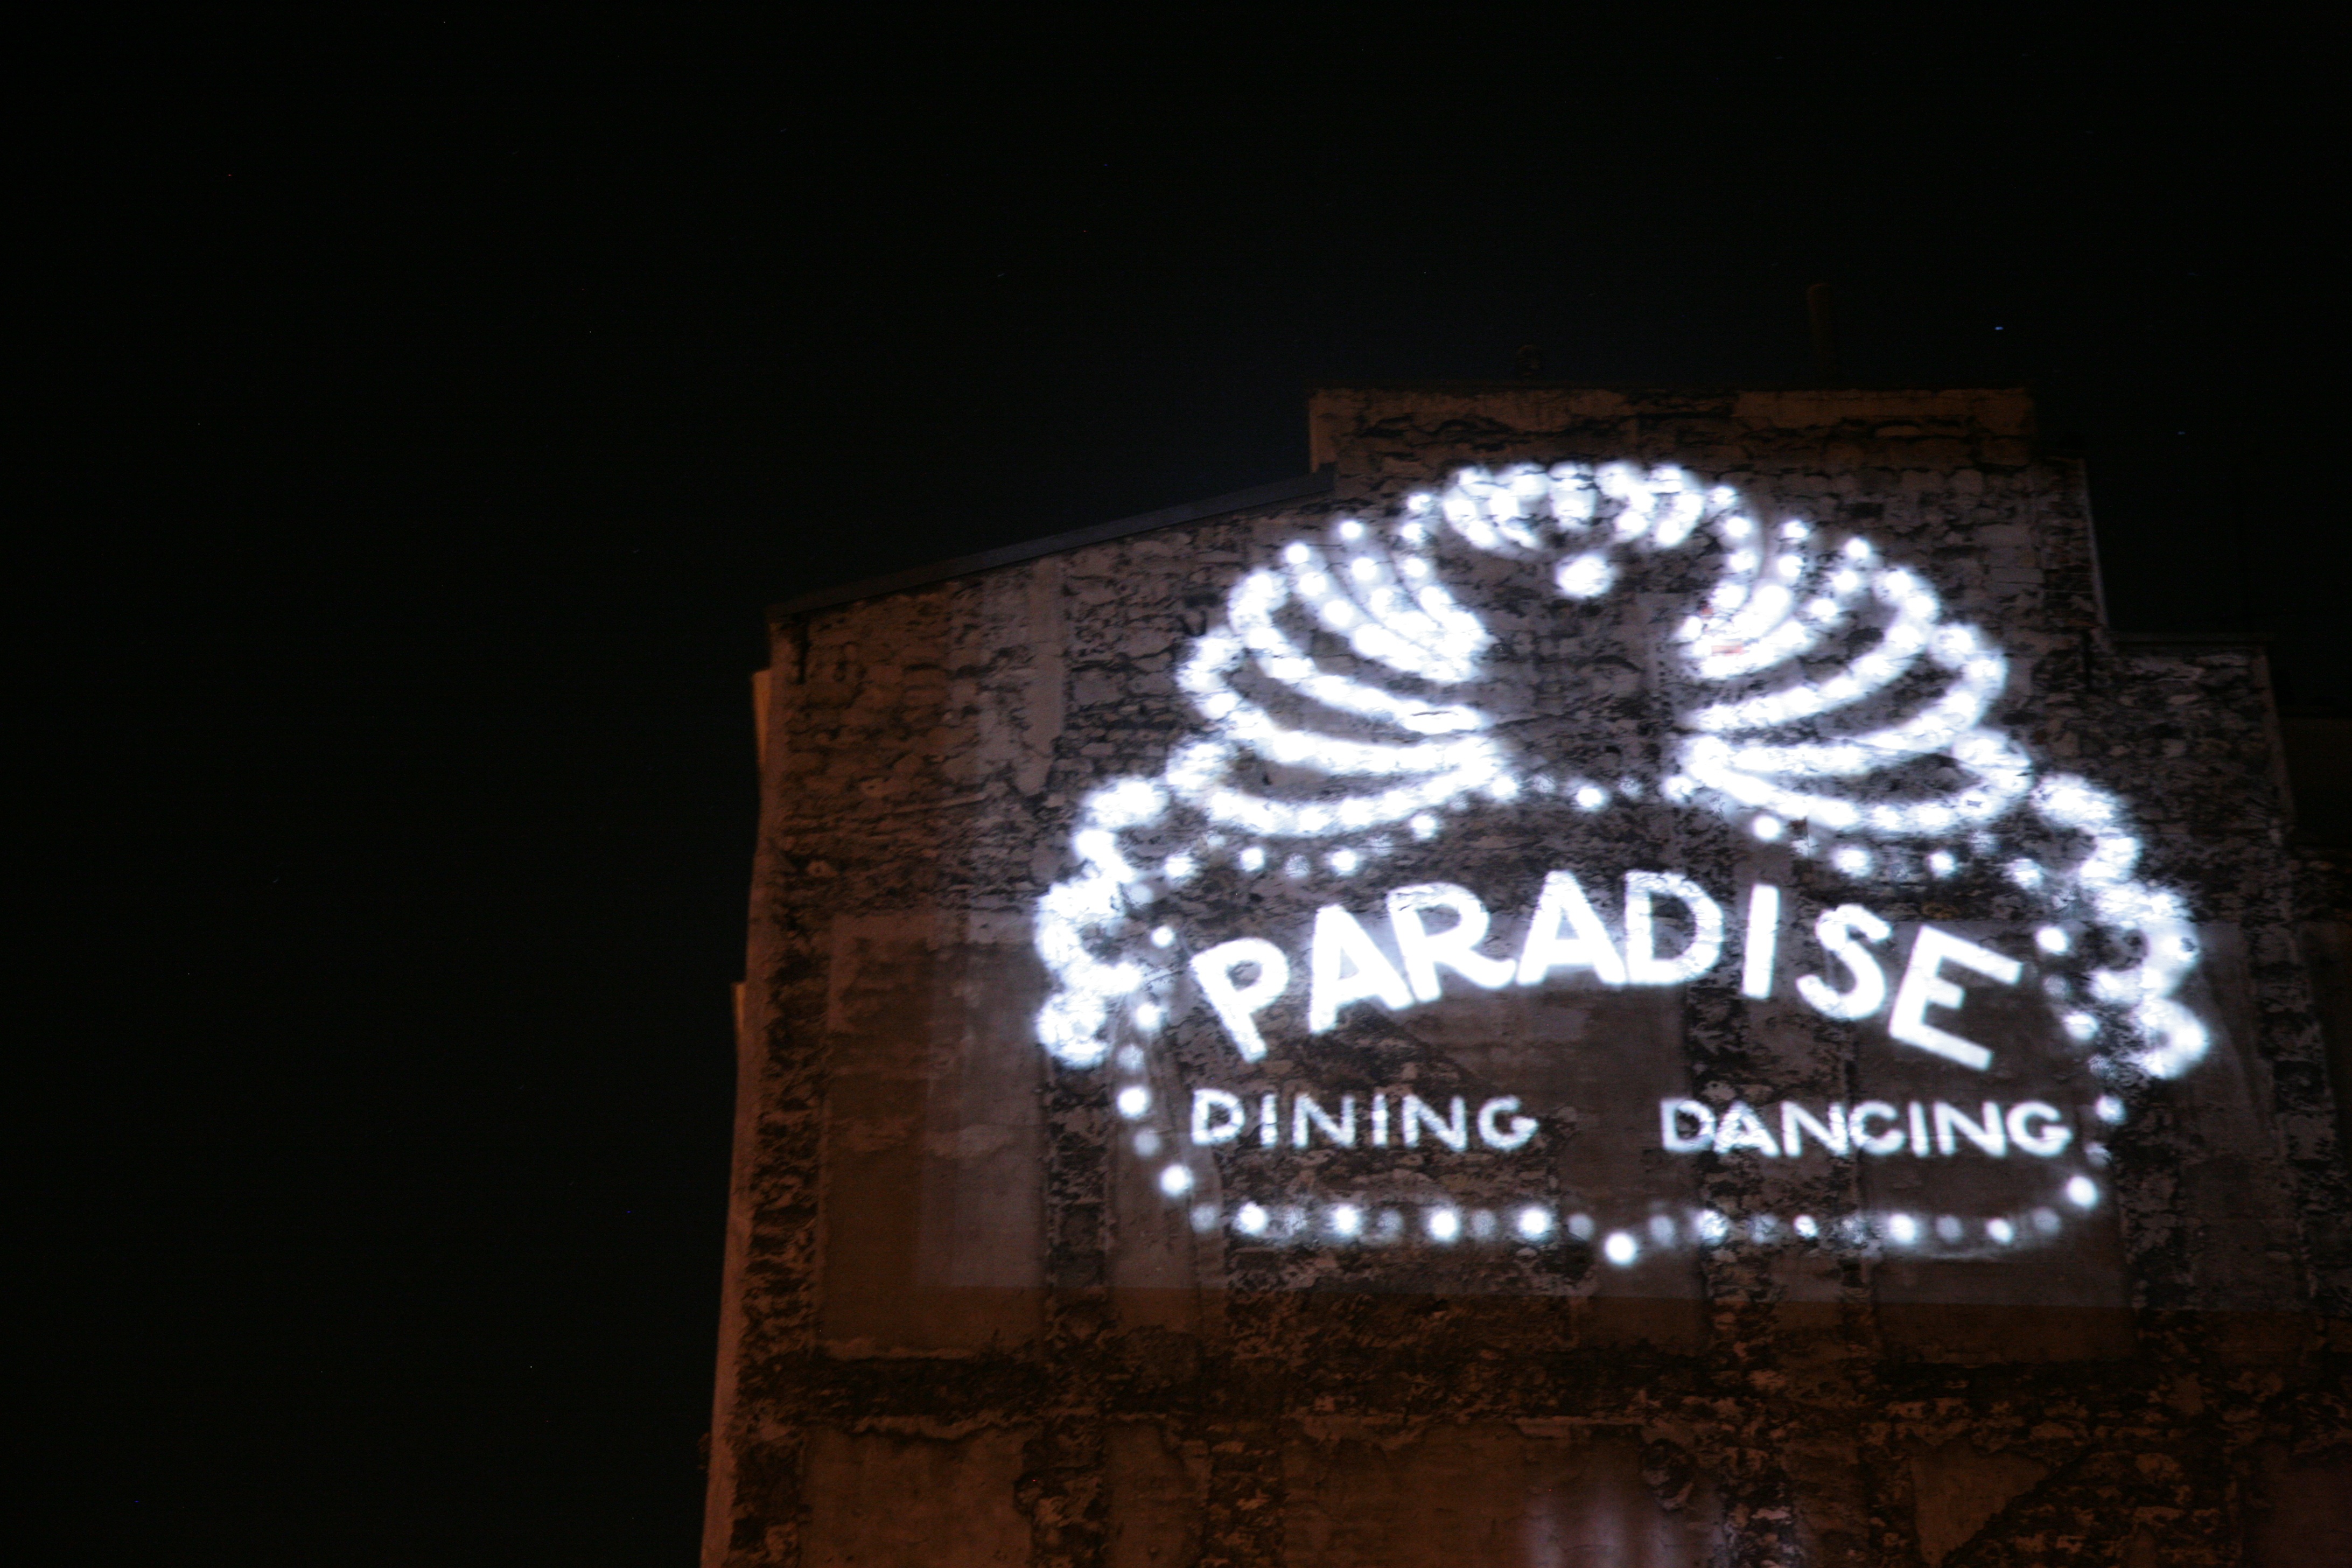
light, night, number, building, paris, france, darkness, signage, lighting, art, batiment, theworldisyours, nightshot, cabaret, parigi, belleville, nuitblanche, videoinstallation, parijs, whitenight, pary, ruedelafontaineauroi, installationvideo, nuitblanche2010, hakimaeldjoudi